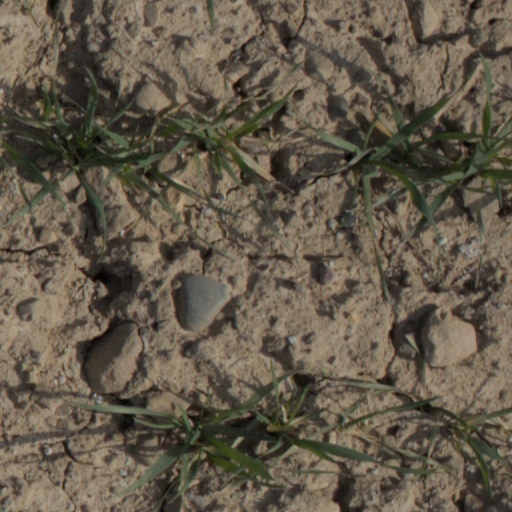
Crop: wheat